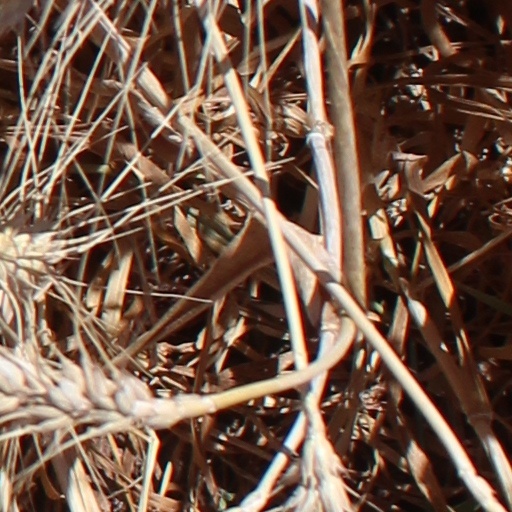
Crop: wheat